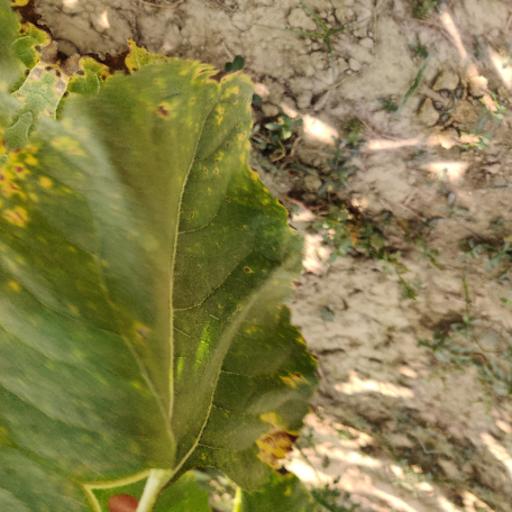
Label: Downy_mildew